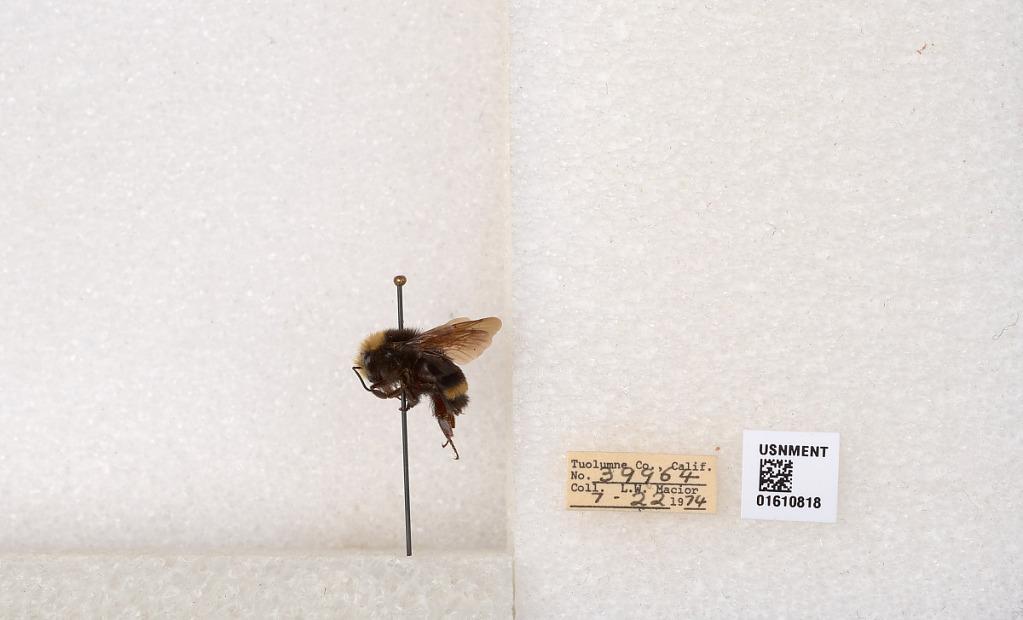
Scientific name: Bombus (Pyrobombus) vosnesenskii Radoszkowski
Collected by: L. Macior
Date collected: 1974-7-22
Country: United States
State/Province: California
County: Tuolumne
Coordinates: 37.9712, -120.228